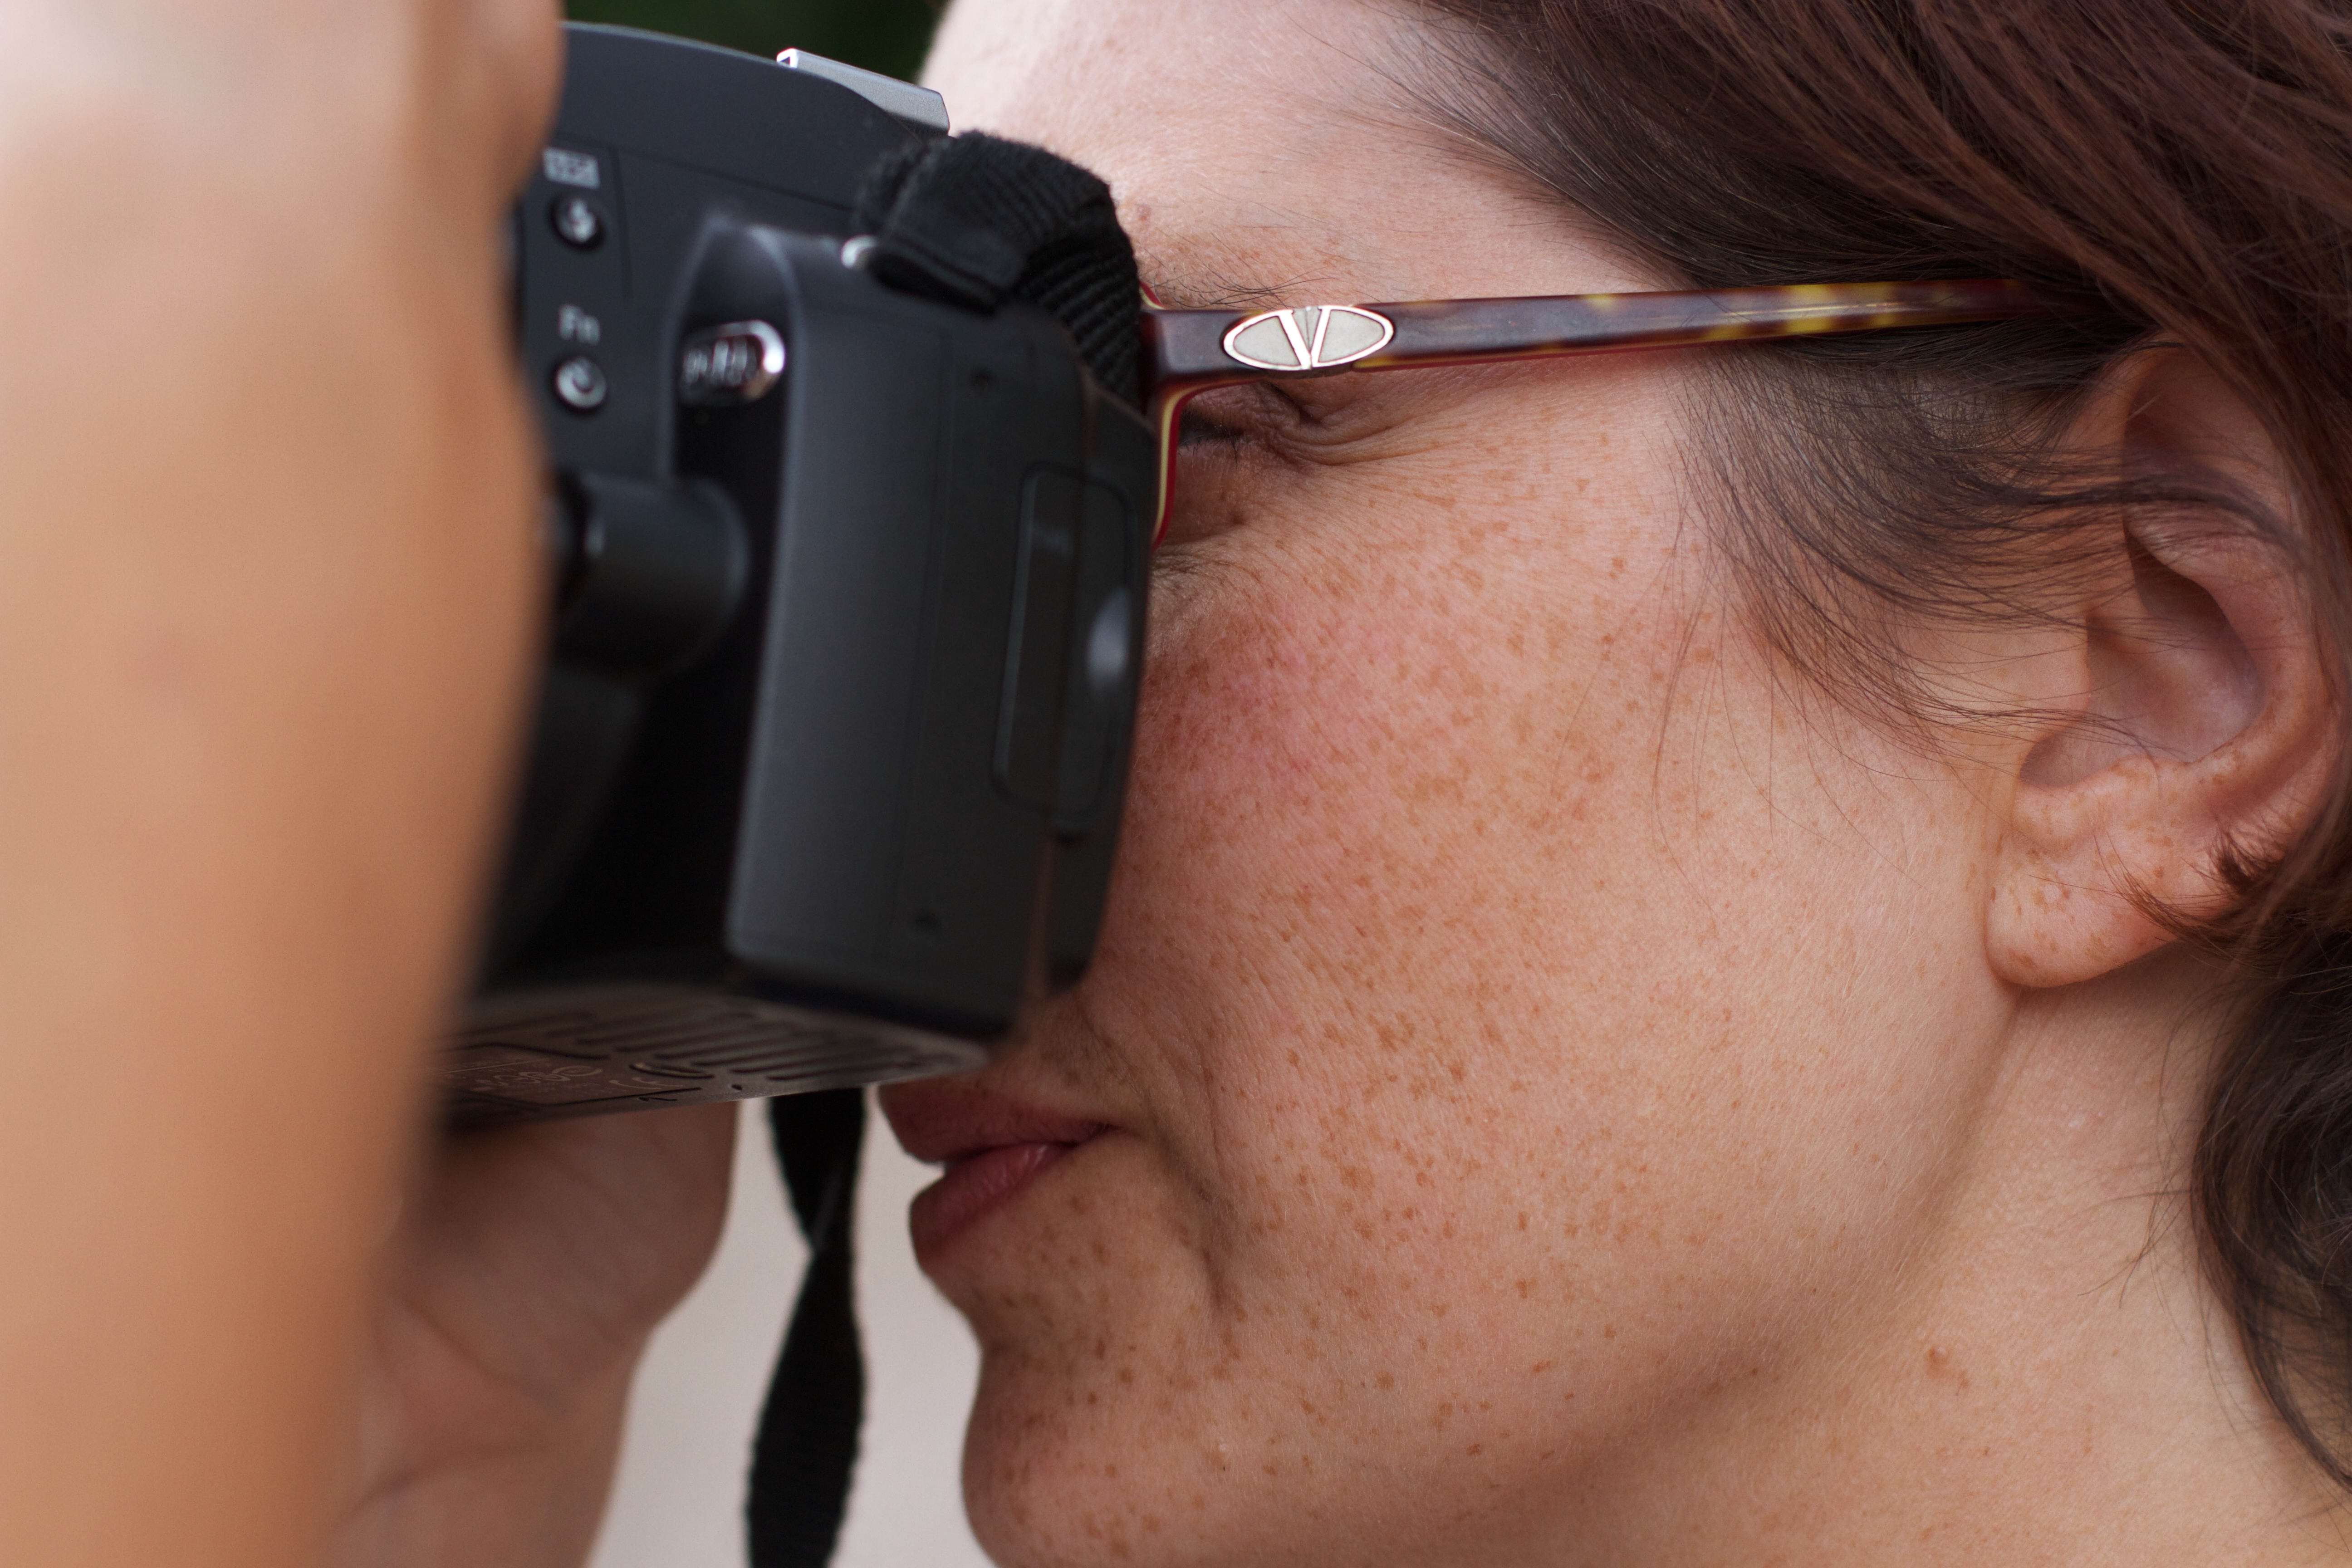
hand, finger, ear, arm, close up, human body, face, nose, neck, eye, glasses, head, skin, organ, sense, vision care